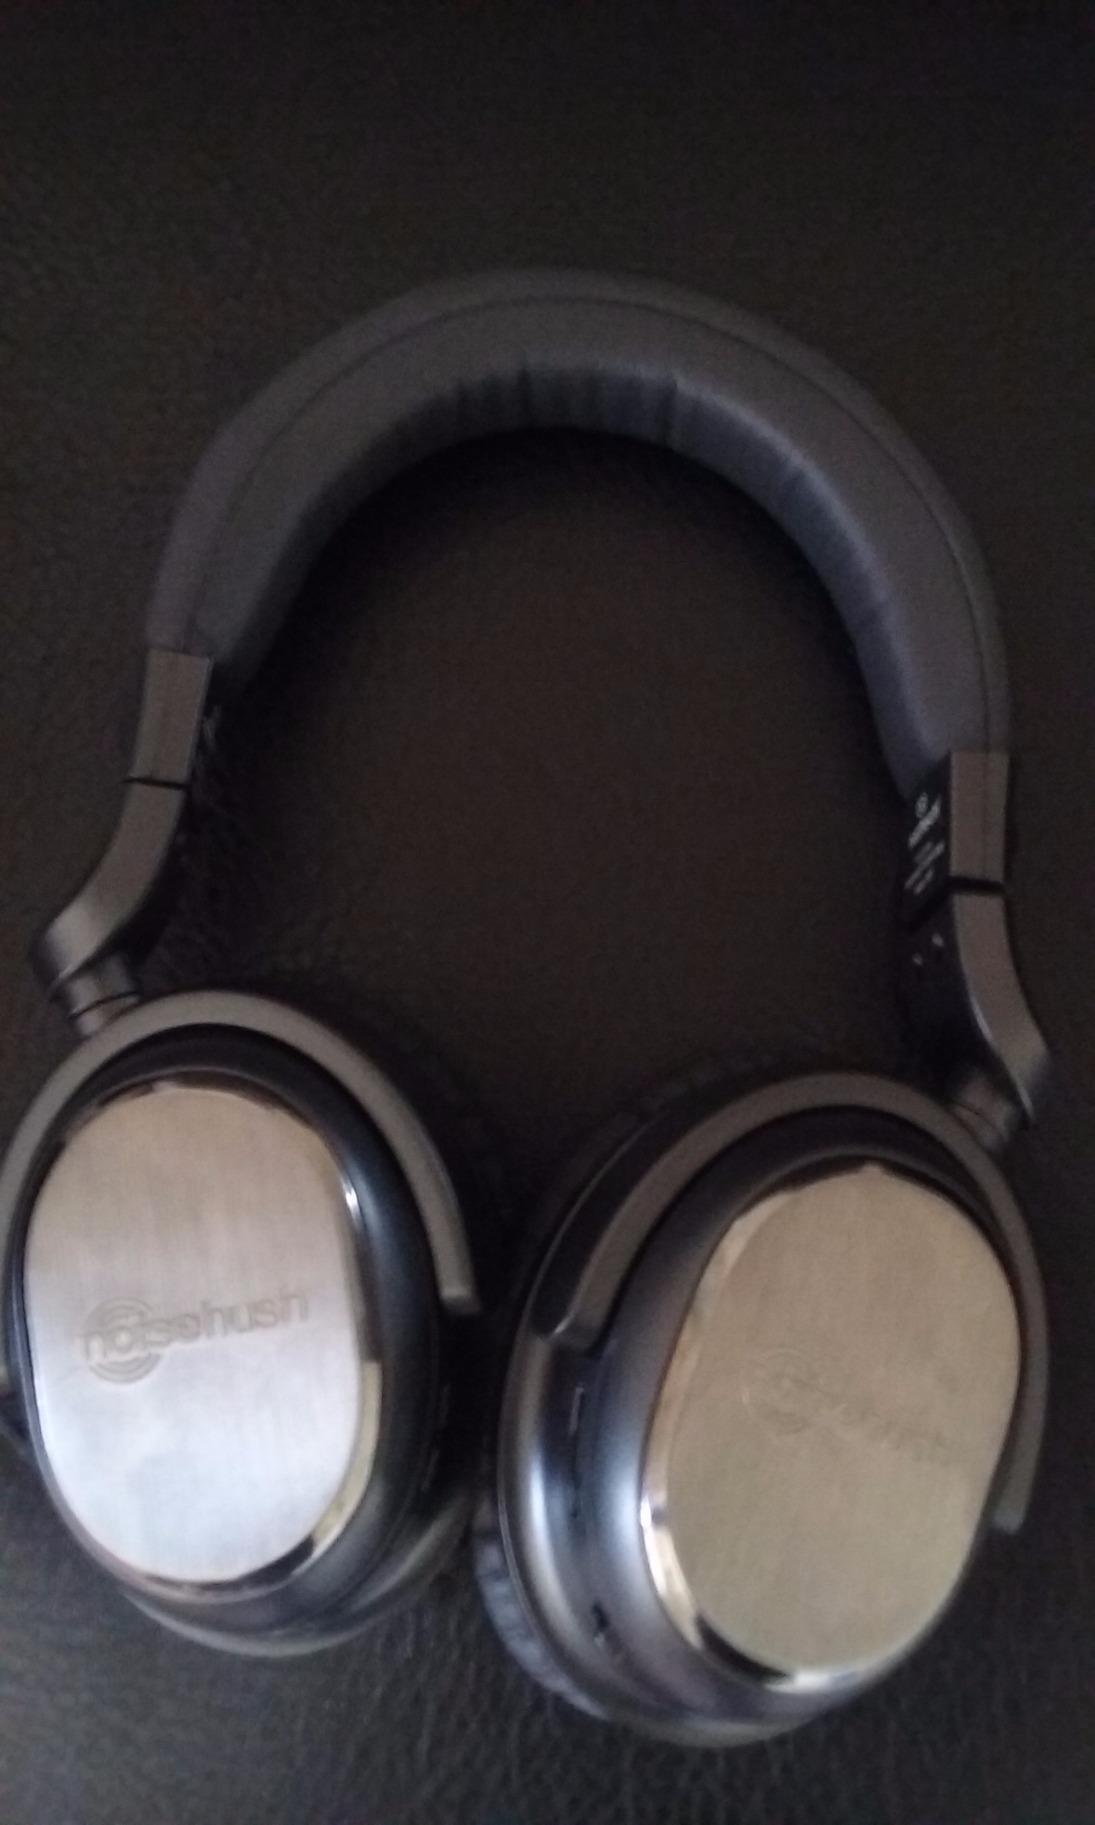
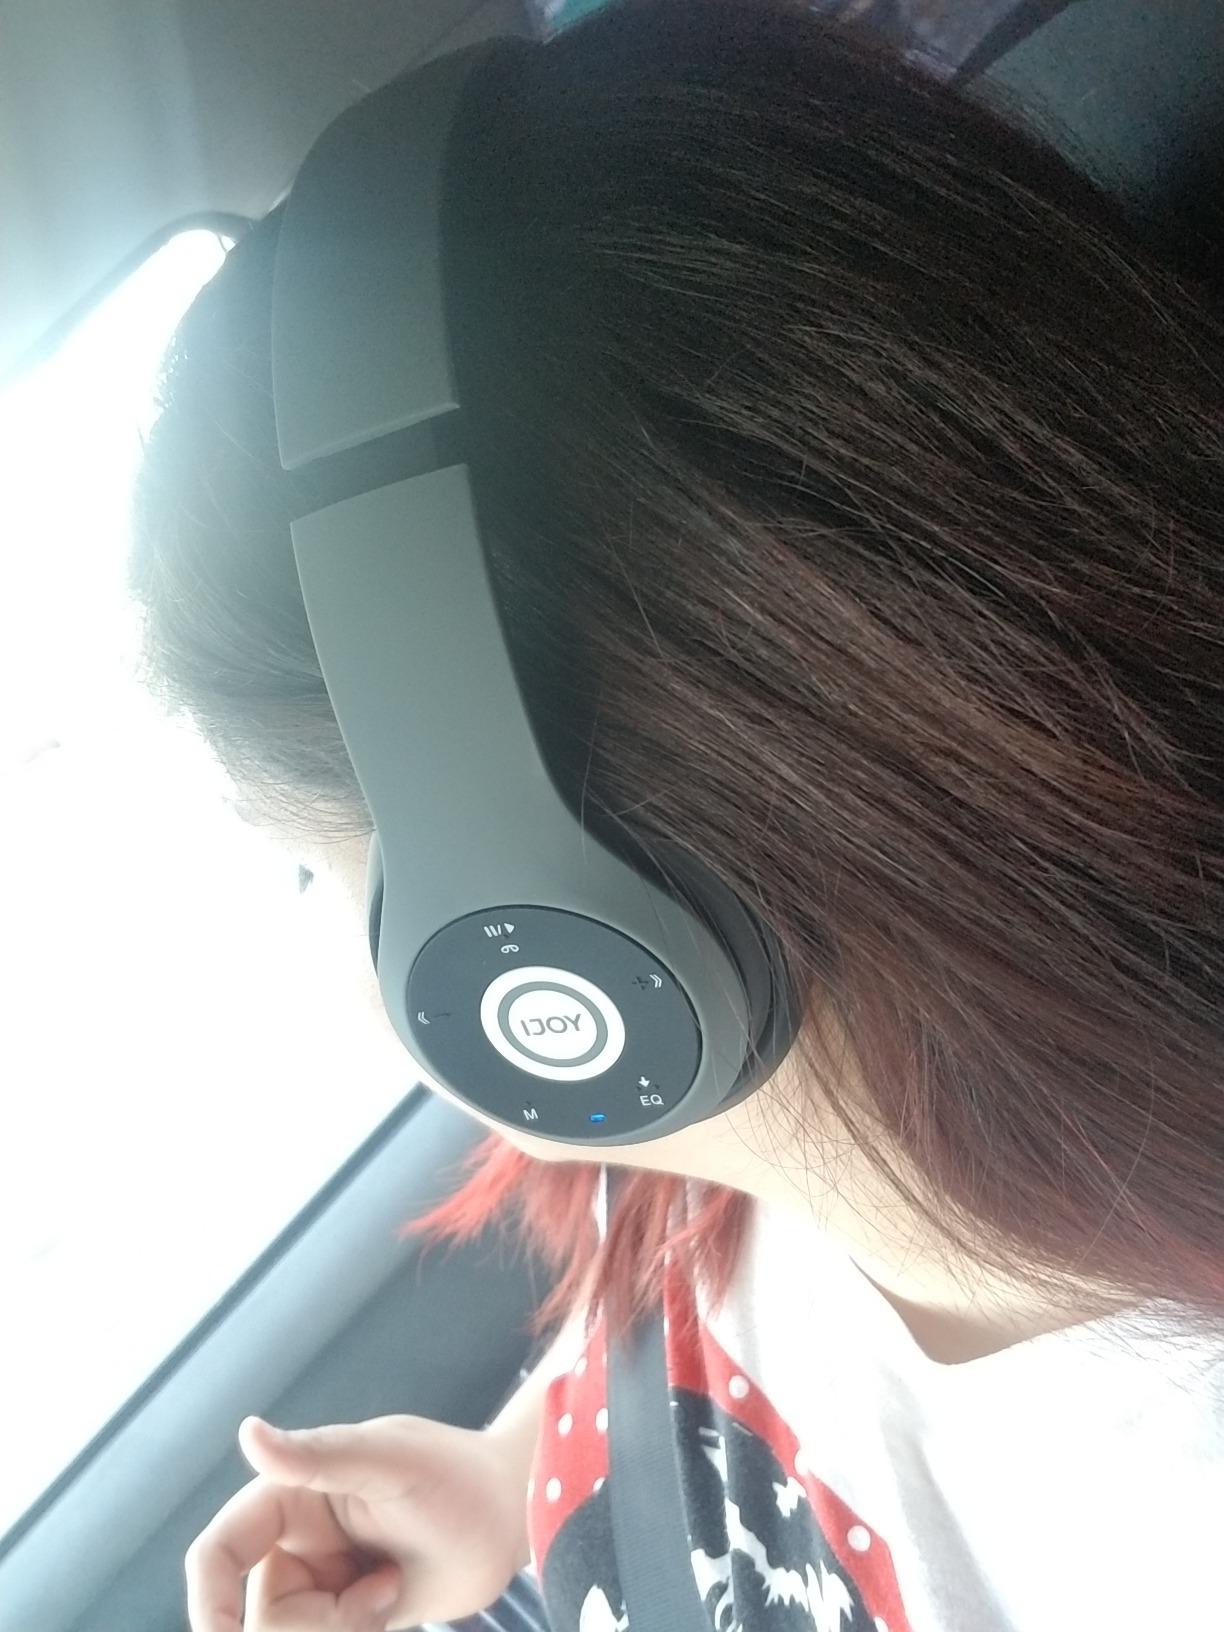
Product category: headphones
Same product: no